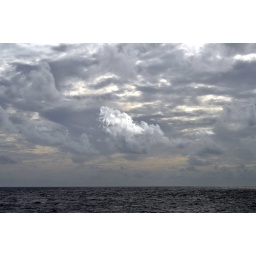
clouds looking ominous in one direction (blue sky in the other direction!)